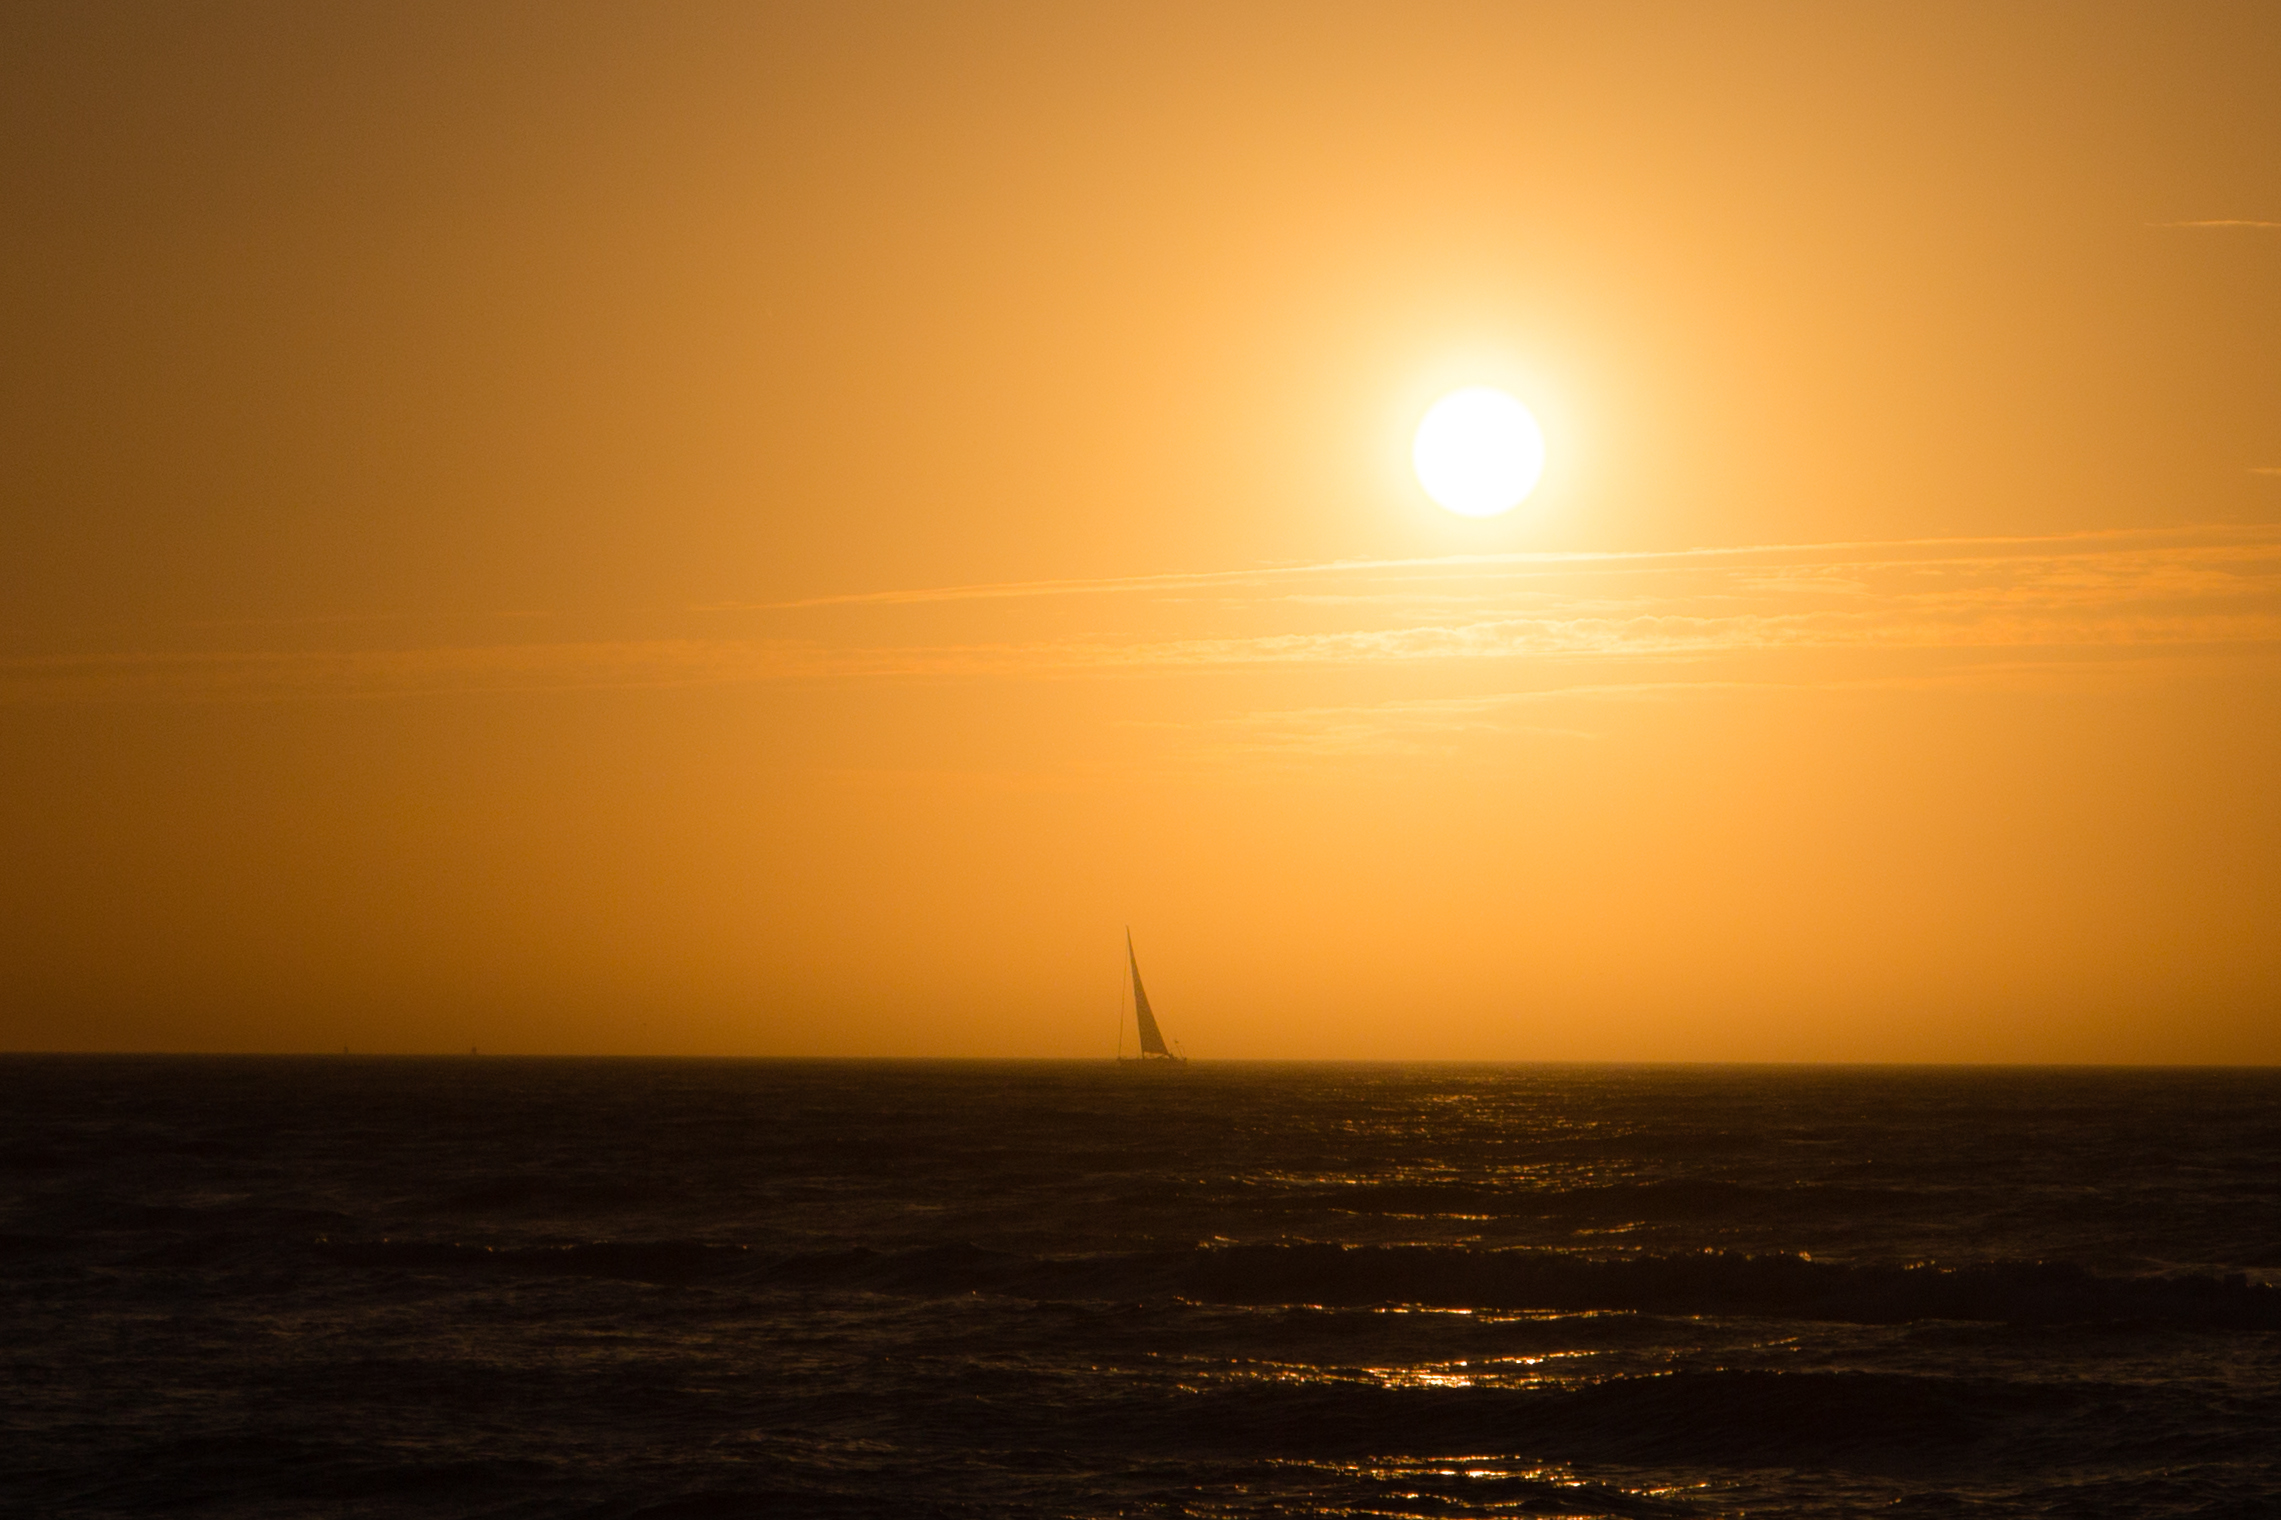
beach, sea, coast, ocean, horizon, sun, sunrise, sunset, boat, sunlight, morning, wave, dawn, atmosphere, dusk, evening, sailing, canon, south, holland, nederland, zuid, eosm, scheveningen, denhaag, waves, away, afterglow, atmospheric phenomenon, wind wave